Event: Nepal Earthquake
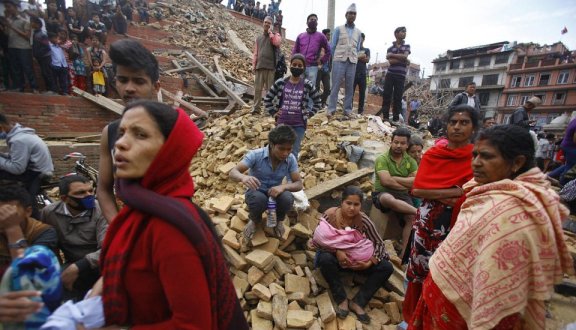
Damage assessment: damage